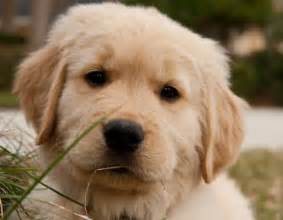
Label: dog